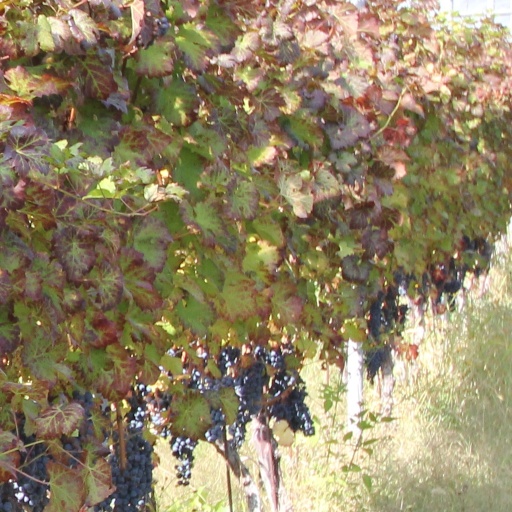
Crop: grape